Kerch Strait incident

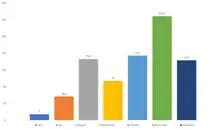
Average duration of artificial detention by the Russian Federation of vessels going to Ukrainian ports in the Sea of Azov in 2018

Russian inspections of ships rose sharply after the bridge opened in May 2018. These incidents, some of which occurred only 5–7 miles from the Ukrainian coast, caused transit delays for Ukrainian ships, with some reportedly being forced to wait three to seven days before being allowed through. Ukraine reported that in 2018 losses due to increase in cargo shipping cost associated with Russian measures had reached $360 million. Under the 2003 treaty, both Russia and Ukraine have the right to inspect vessels sailing into or out of the Sea of Azov. Ukraine has said that the increase in inspections by the Russian coast guard represents an abuse of that right.